Aline Rocha

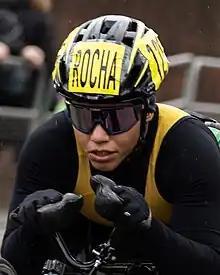
Aline Rocha at the 2023 London Marathon.

Aline dos Santos Rocha (born 20 February 1991) is a Brazilian wheelchair racer and skier, who came third at the 2021 Berlin Marathon, and won multiple medals at the 2023 World Para Nordic Skiing Championships. She competed at the 2016 Summer Paralympics and the 2018 and 2022 Winter Paralympics.